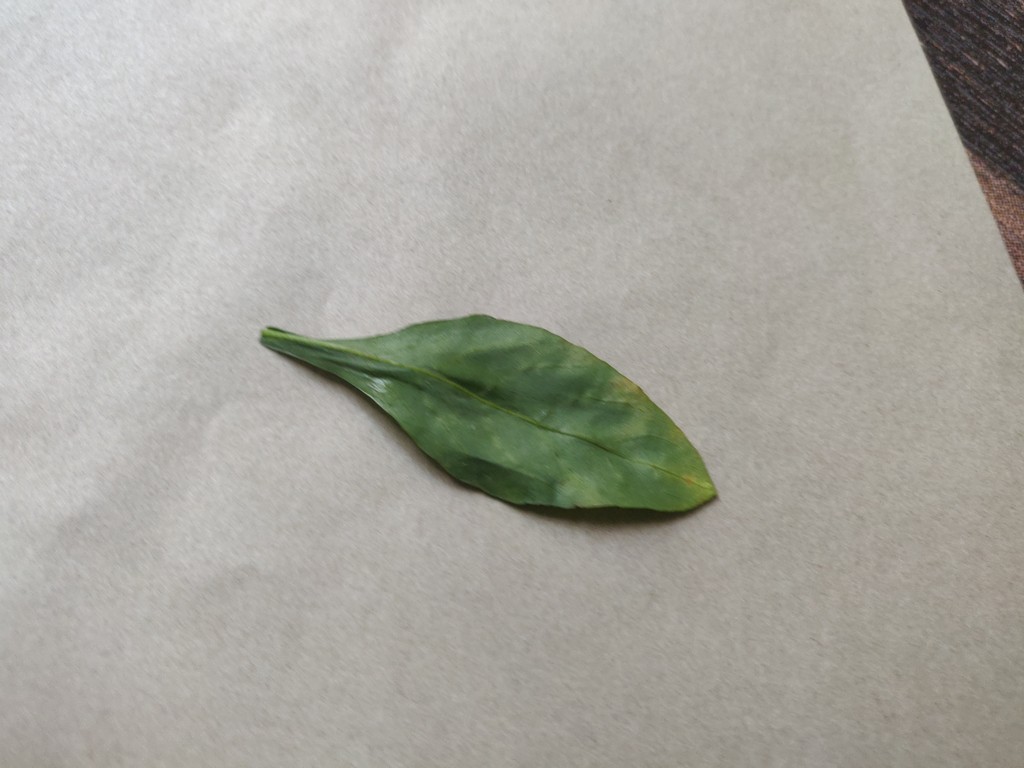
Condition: Unhealthy
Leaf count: single
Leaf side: back